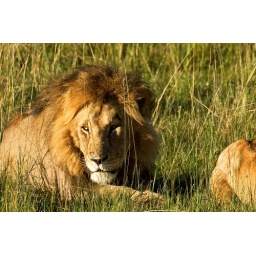
lion in grass